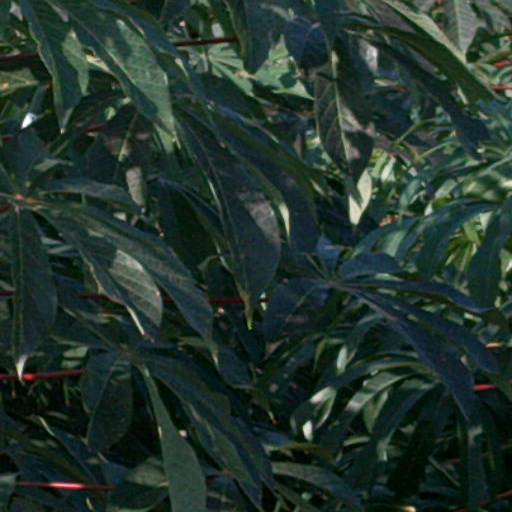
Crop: cassava